Alte Messe Leipzig

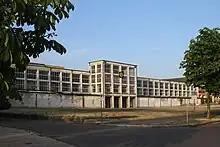
Former exhibition hall 5 (since demolished)

In 2006, the former "exhibition hall 16", the only surviving hall of 1913 at Alte Messe (then called "hall of concrete"), was converted into a dance club named "Volkspalast" (People's Palace), since 2012 "Eventpalast". Under its dome, in diameter, the club can host up to 2000 guests. In the summer months at the southern part of the site there is a drive-in theater.